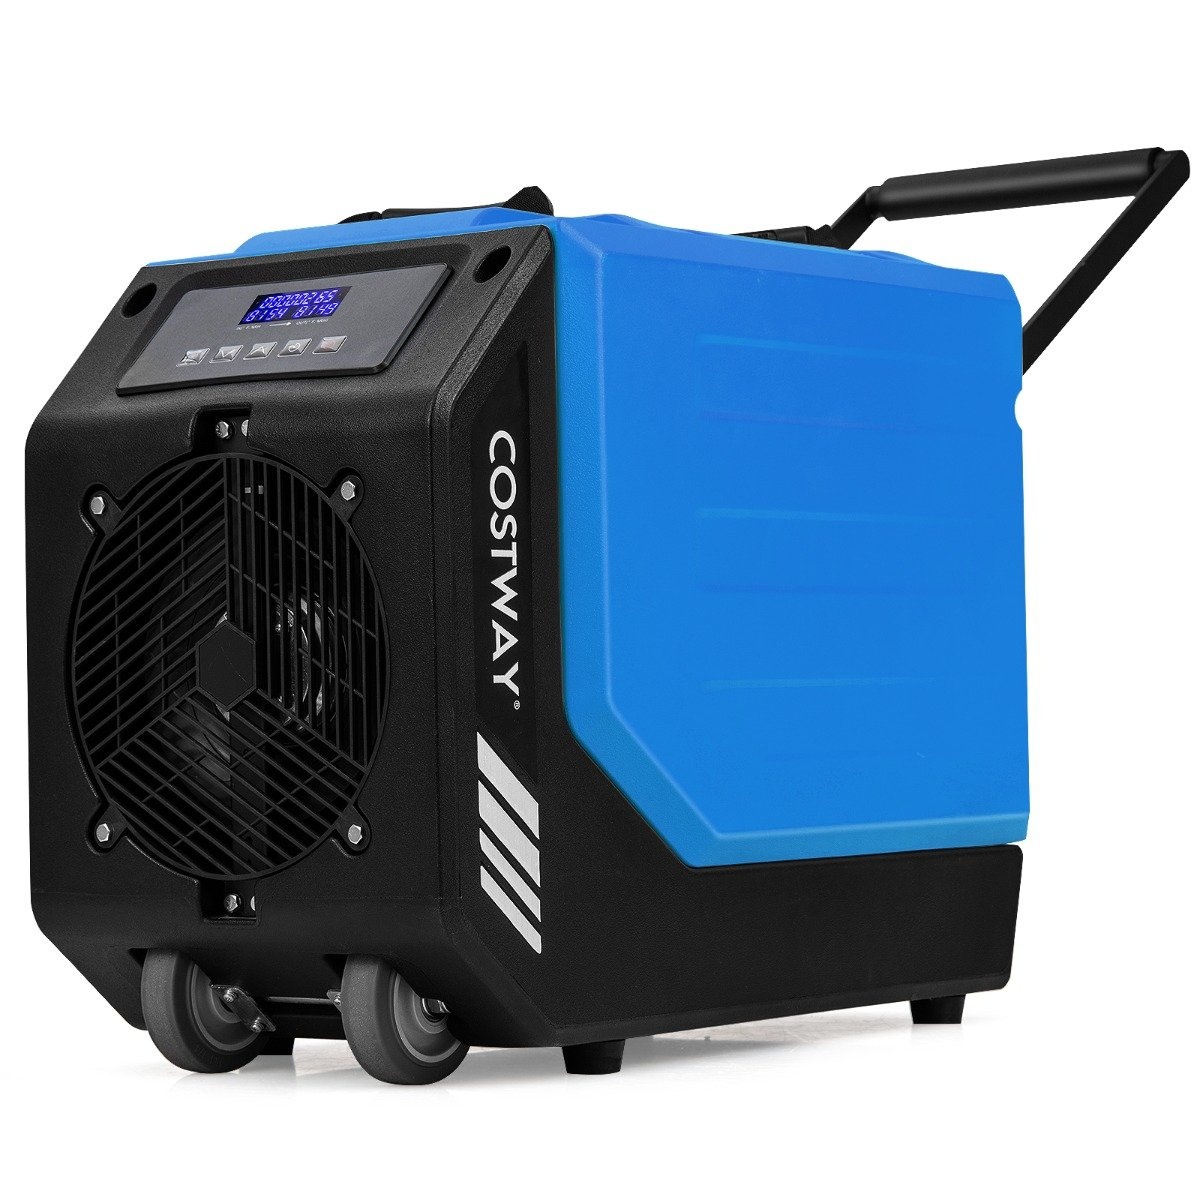
90L/Day Commercial Dehumidifier with Pump and 2 Wheels-
Brand: Shopsta UK
This 90L high-efficiency industrial dehumidifier is ideal for tackling humidity in basements, crawl spaces, and areas affected by water damage. It comes with a convenient pump, allowing continuous operation without the need to manually empty the water. The included long drain hose further simplifies drainage, directing the water where you need it. With a 0-24 hour timer, you can set operation times that fit your schedule. Plus, the dehumidifier also features a digital display that provides real-time monitoring of humidity levels. The rotational molded housing ensures durability, while the integrated handle and 2 sturdy wheels facilitate easy movement across various surfaces. Bullet Point: Efficient Dehumidification: Featuring an impressive 90L/day (35℃, 90% RH) dehumidifying capacity, this commercial dehumidifier is able to control humidity in large areas up to 500㎡. It is ideal for water damage restoration, construction sites, warehouses, basements, crawl space, workshops and more. Built-in Pump for Auto Drainage: This industrial dehumidifier is equipped with a pump that automatically drains the collected water to anywhere you want through the provided drain hose and quick connector. The drain hose is 8m long and the drainage vertical height is 4.8m. Hassle-free Operation: Equipped with a 0-24H timer, humidity setting range of 10％-90％, memory restart, auto turn on/off and auto defrost function, this dehumidifier offers customizable settings and great convenience. Plus, it comes with an intuitive digital display for easy monitoring. Enhanced Durability and Mobility: Crafted from rotational molded housing, this dehumidifier is designed to endure rigorous commercial or industrial use. In addition, it comes with a collapsible handle and 2 large wheels, allowing for smooth and effortless movement between job sites. User-friendly Details: This portable dehumidifier includes 2 non-slip carrying handles for easy transportation. The removable and washable MERV-8 filter ensures better air quality and easy maintenance. Besides, there are 2 straps to organize the power cord and drain hose when not in use. Colour: Blue/Yellow Material: LLDPE Product Dimensions: 62 x 35 x 51 cm (L x W x H) Power Source: 220V~240v/50Hz Rated Input Power: 1000W Rated Input Current: 4.5A Dehumidification Capacity: 90 L/Day (35℃, 90% RH) 70 L/Day (30℃, 80% RH) 40 L/Day (27℃, 60% RH) Max Coverage Area: 500㎡ Airflow Rate: 412CFM Adjustable Humidity Range: 10% - 90% Power Cord Length: 7.9 m Drain Hose Length: 8 m Drainage Vertical Height: 4.8 m Net Weight: 38 kg Box qty: 1 Package Includes: 1 x Commercial Dehumidifier 1 x Drain Hose 1 x Instruction manual
Category: Home & Garden > Flood, Fire & Gas Safety > Fire Extinguisher & Equipment Storage